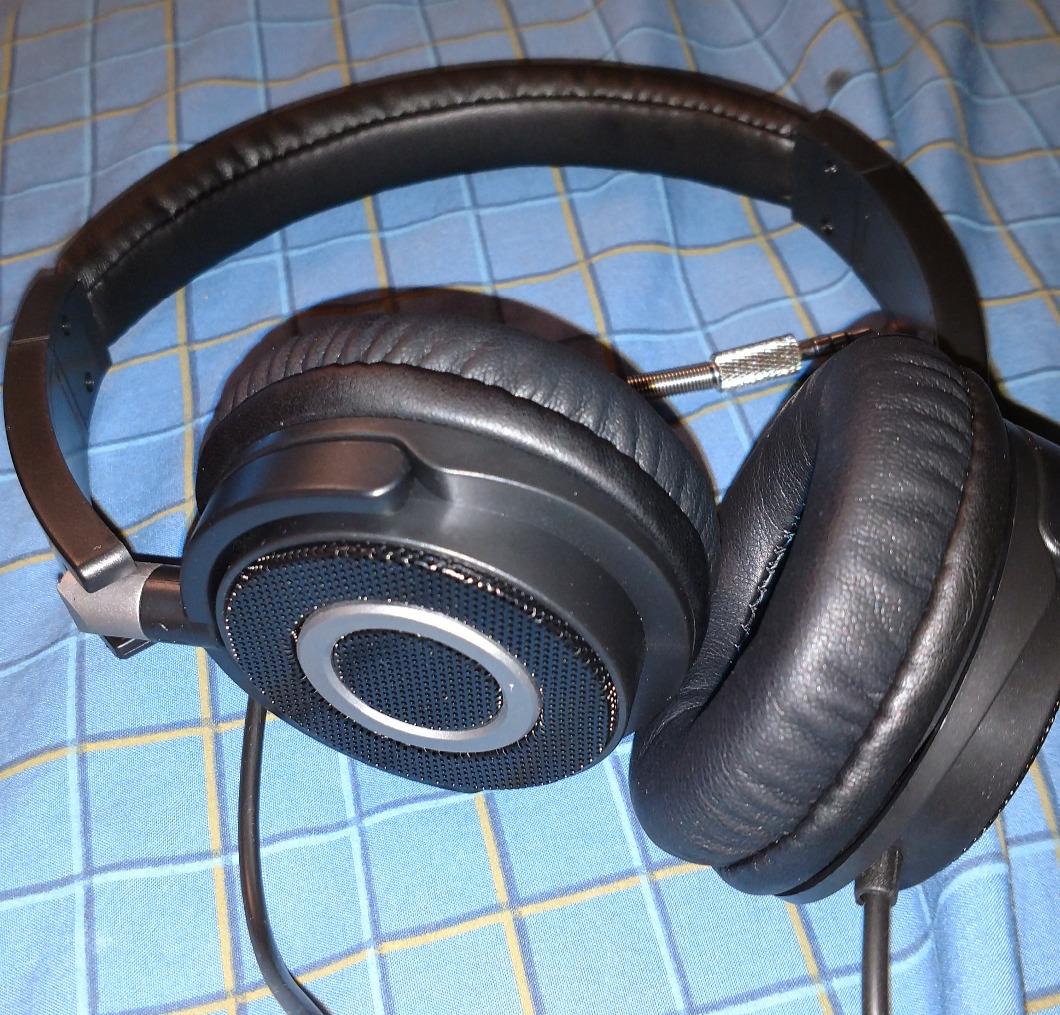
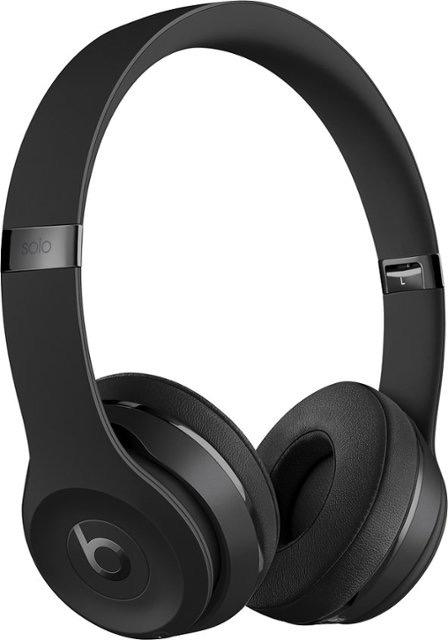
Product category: headphones
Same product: no